Cordes-Vindrac station

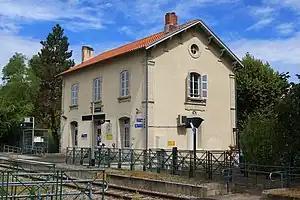

Cordes-Vindrac is a railway station in Vindrac-Alayrac, Occitanie, France. The station is on the Brive-Toulouse (via Capdenac) railway line. The station is served by TER (local) services operated by SNCF.